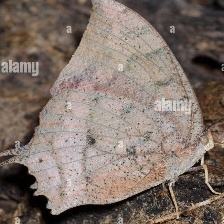
Species: TROPICAL LEAFWING